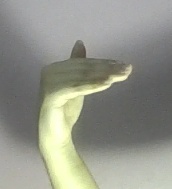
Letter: khaa